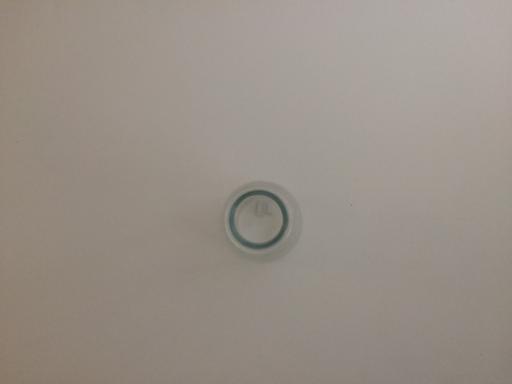
Label: glass